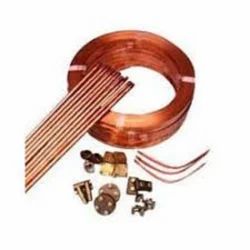
Label: Electrical_Earthing_Equipment